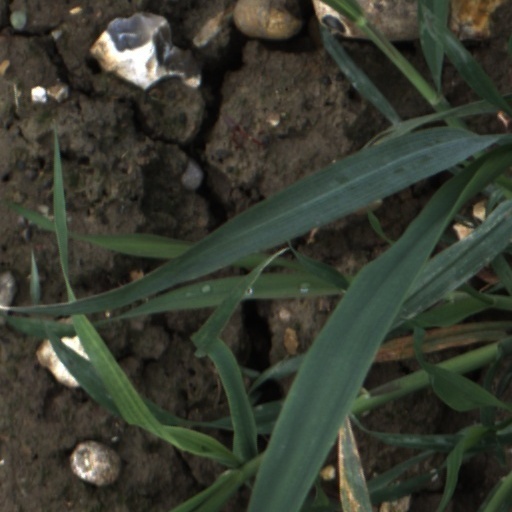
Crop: wheat